Erik Weihenmayer

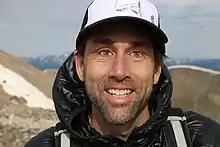
Weihenmayer on Mount Sherman, Colorado, a 14,000 ft. peak

Erik Weihenmayer (born September 23, 1968) is an American athlete, adventurer, author, activist and motivational speaker. He was the first blind person to reach the summit of Mount Everest, on May 25, 2001. Due to this accomplishment he was featured on the cover of "Time" magazine. He completed the Seven Summits in September 2002, one of only 150 mountaineers at the time to do so, but the only blind climber to achieve this feat. In 2008, he also added the Carstensz Pyramid thus completing the Eight Summits. Weihenmayer has also made noteworthy climbs up the Nose of El Capitan in Yosemite in 1996, and ascended Losar, a vertical ice face in the Himalayas in 2008.